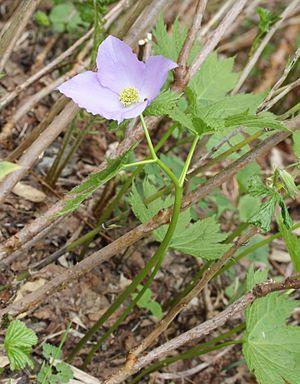
Glaucidium palmatum est une espèce de plantes originaire du Japon du genre Glaucidium.